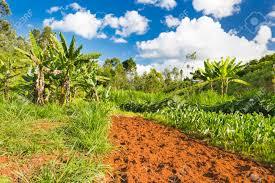
Eneo la mashamba, labda mashamba madogo au yale ya familia. Katika upande wa kushoto kuna miti ya migomba iliyokomaa. Katikati ya picha kuna kipande cha ardhi kilicholimwa hivi karibuni, kikionyesha udongo mwekundu.